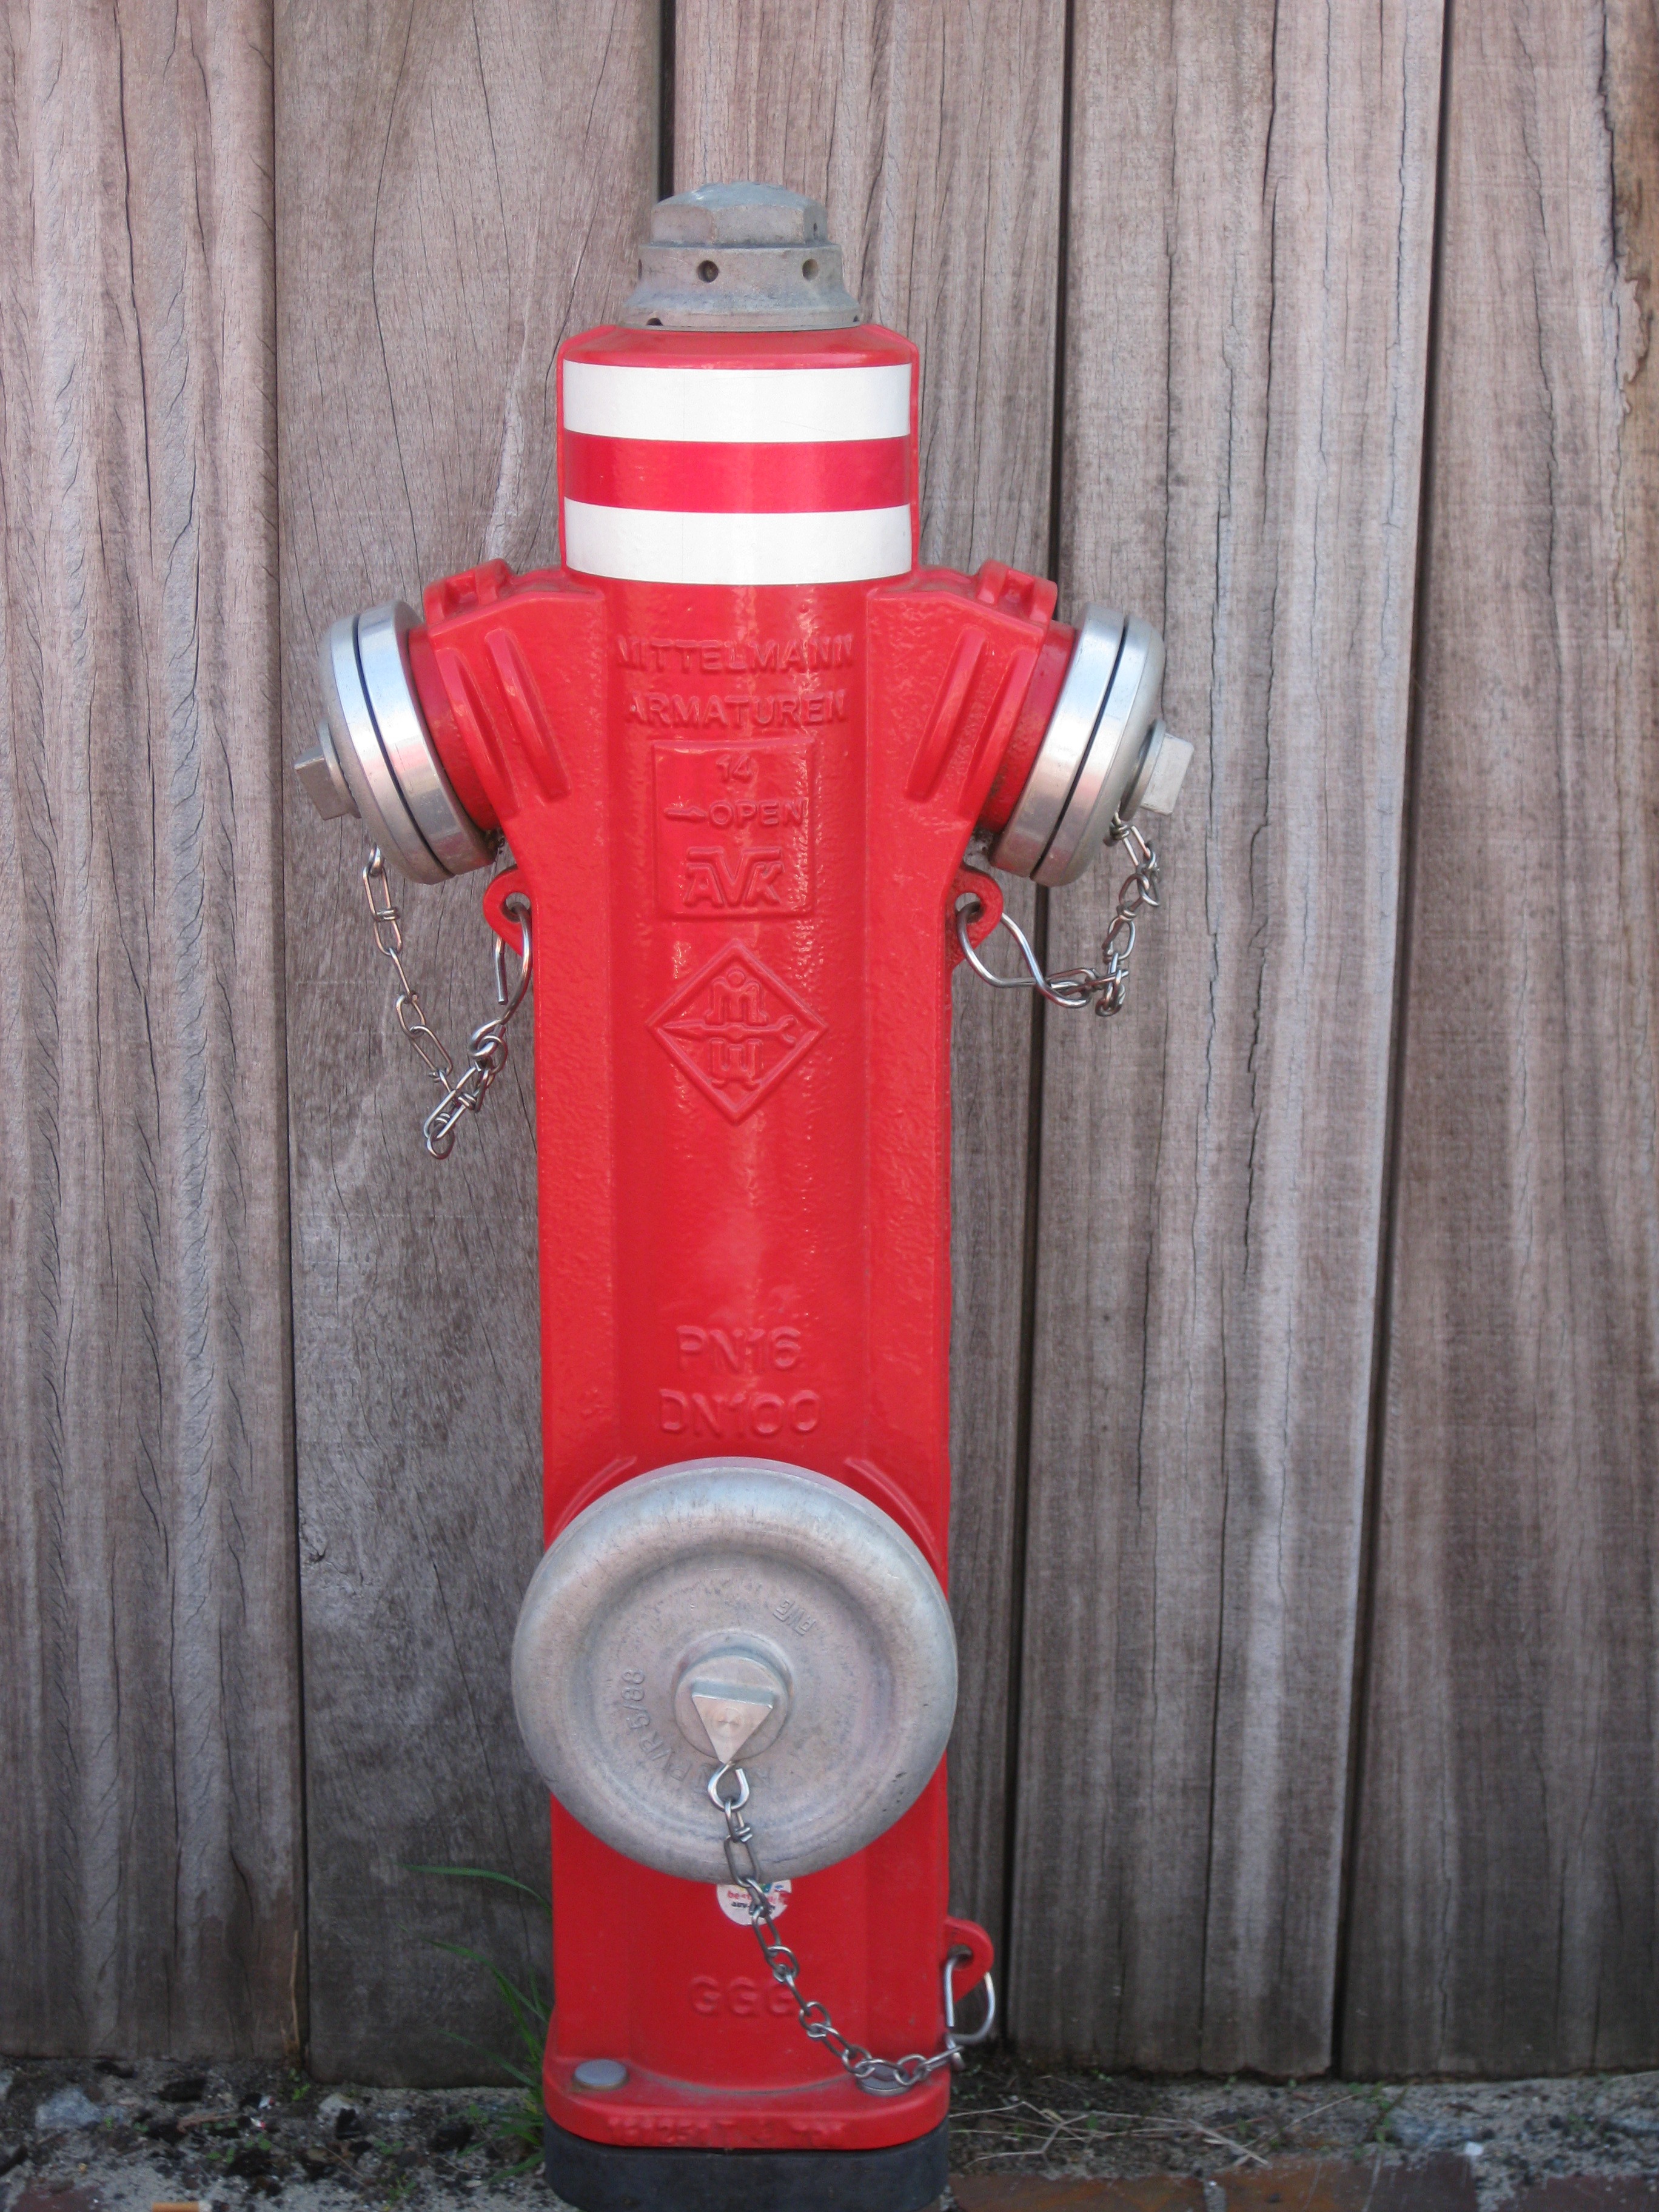
water, red, metal, fire, lighting, fire hydrant, hydrant